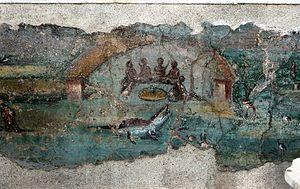
Avidius Cassius est un sénateur, consul et général romain de l’empereur Marc Aurèle.